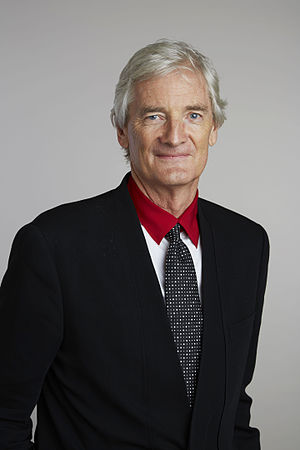
James Dyson
Sir James Dyson er en britisk opfinder, industriel designer og grundlægger og administrerende direktør i Dyson Ltd, som han stiftede i 1991. Han er særlig kendt for sin oprindelse af en trådløs støvsuger.